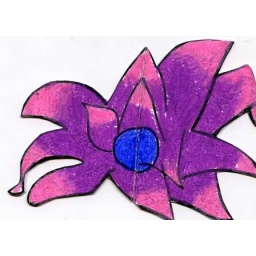
rainforest plant . Minibook for rainforest lapbook; book opens on both sides. Done in oil pastels on cardstock.